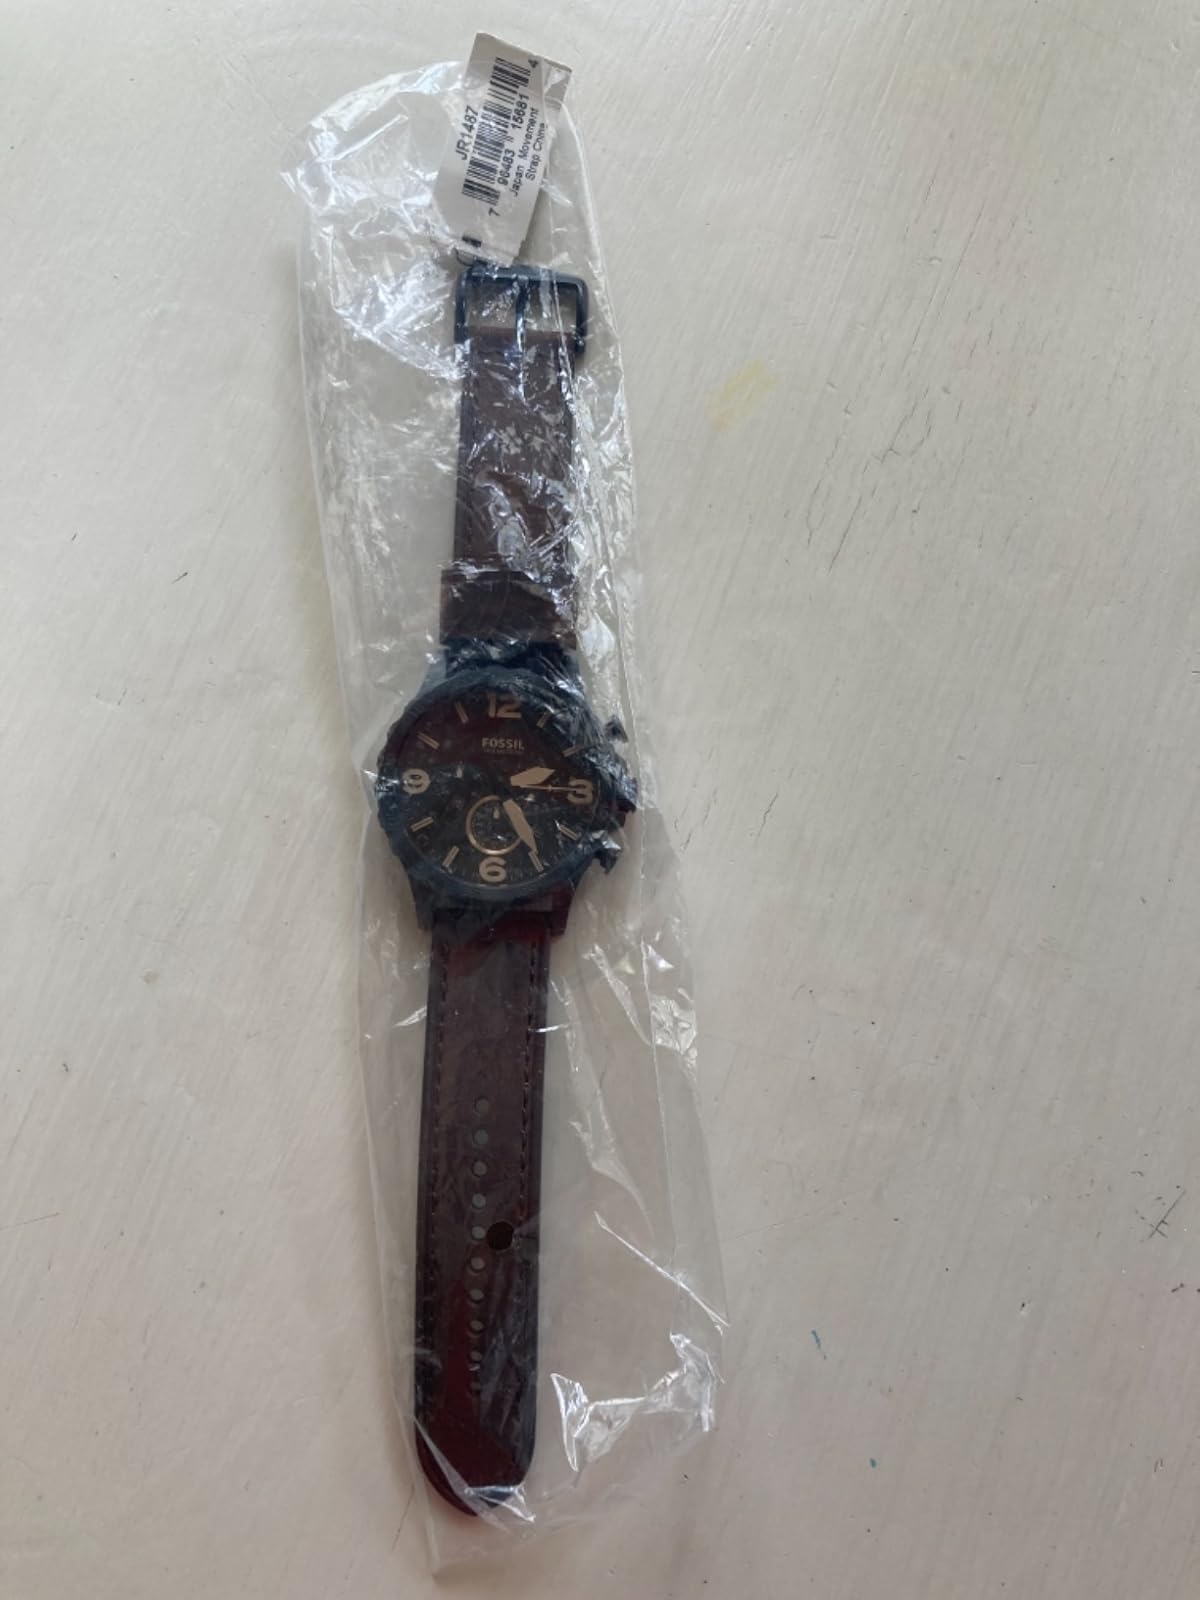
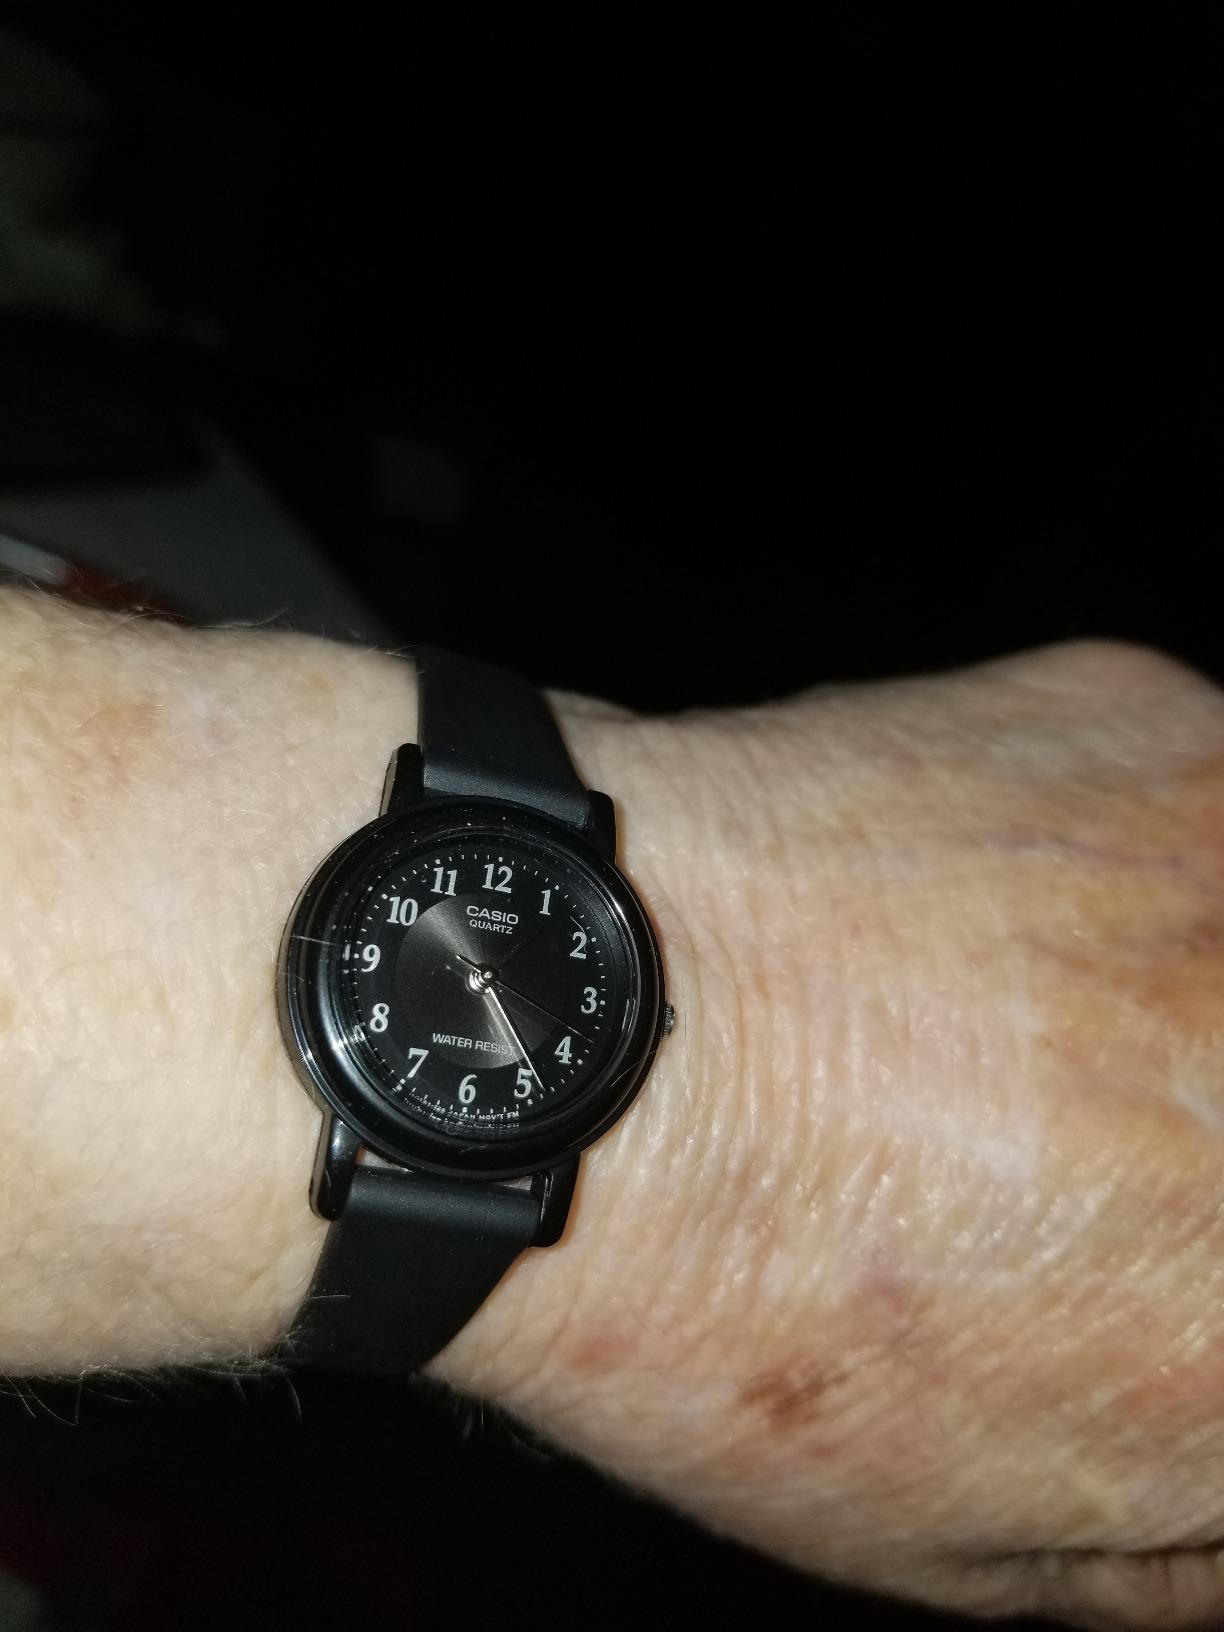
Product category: accessories_watch
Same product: no